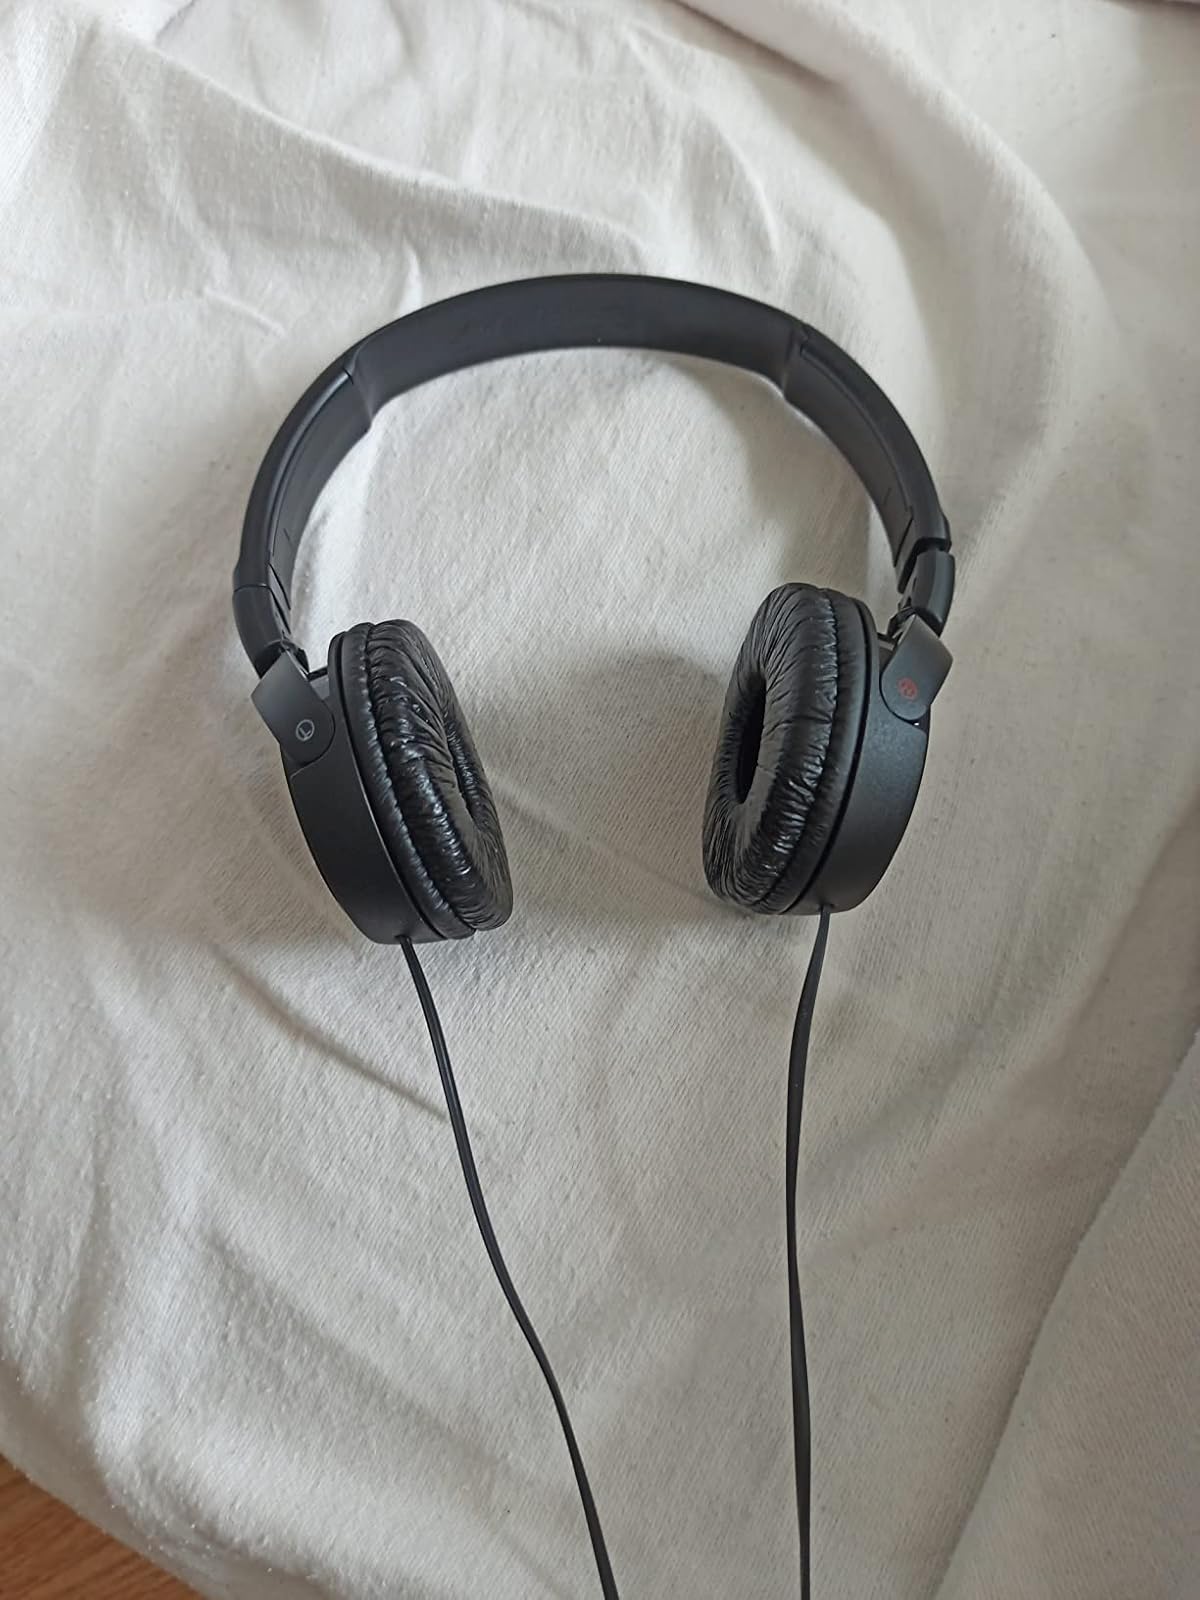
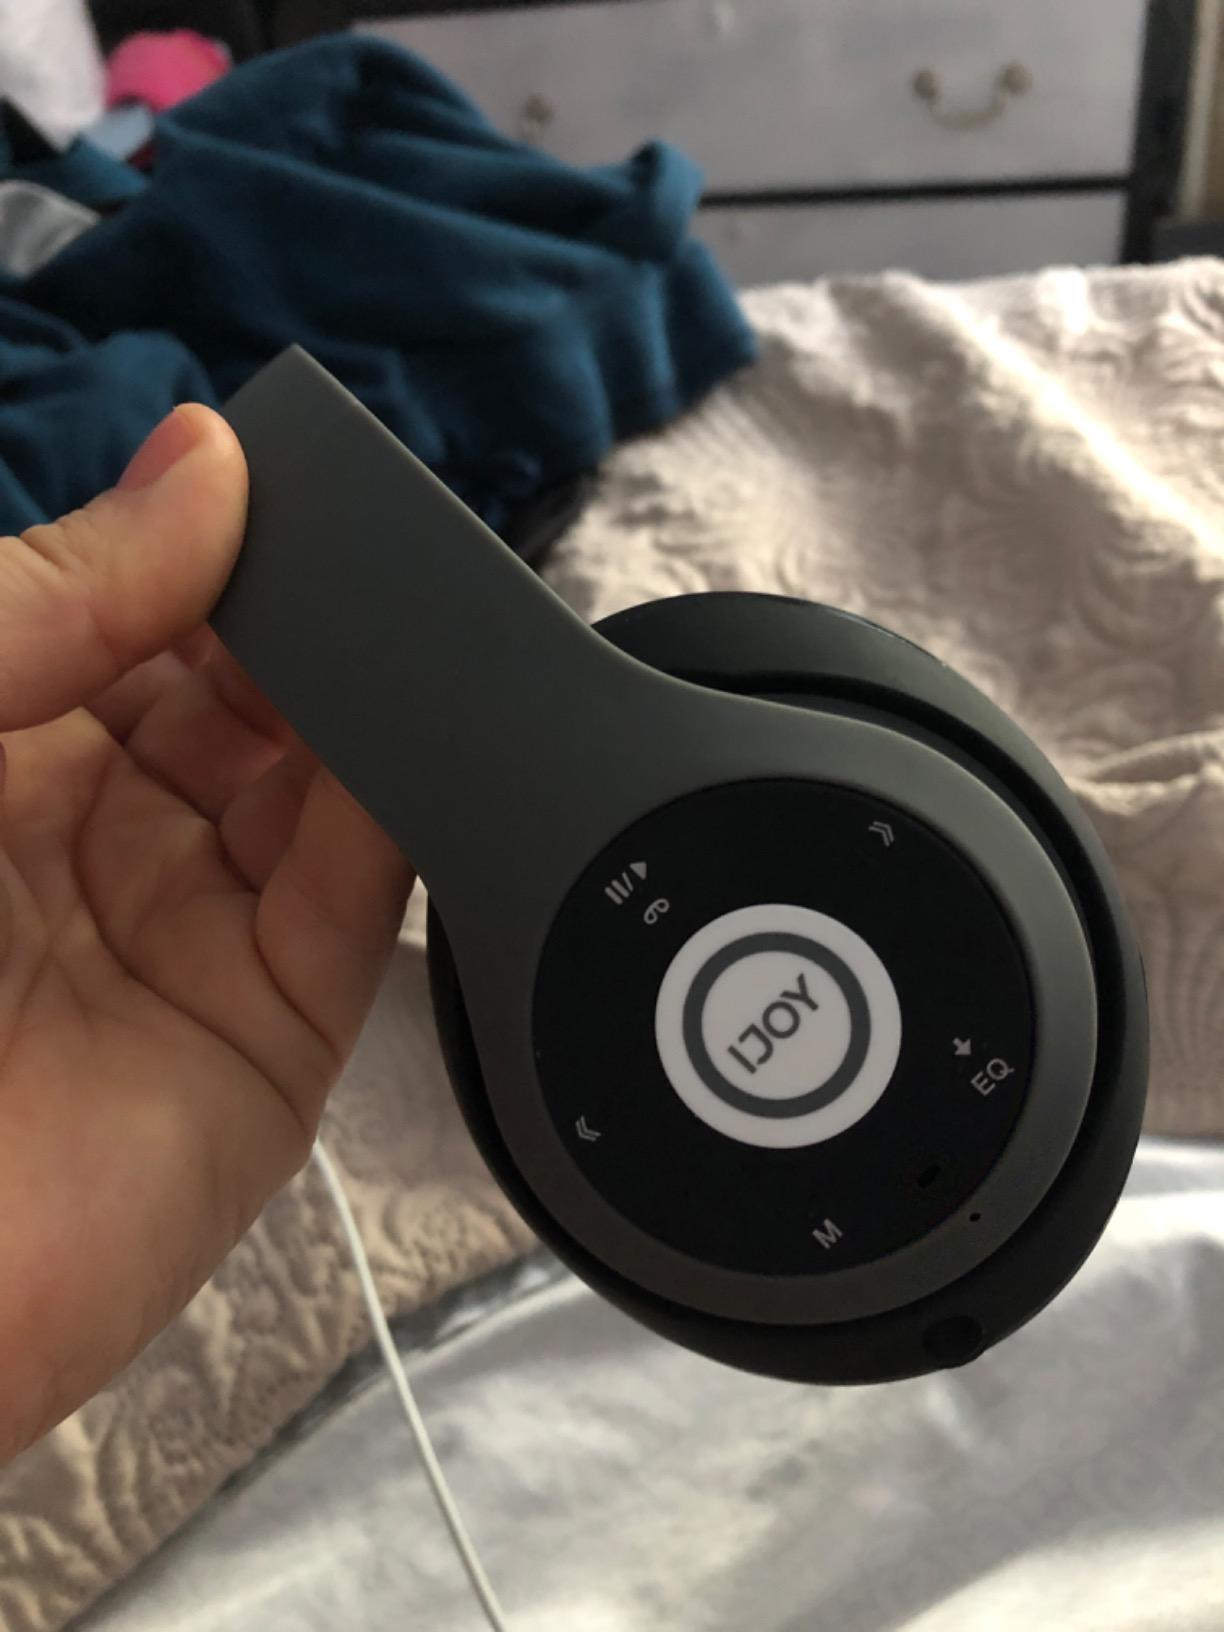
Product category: headphones
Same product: no